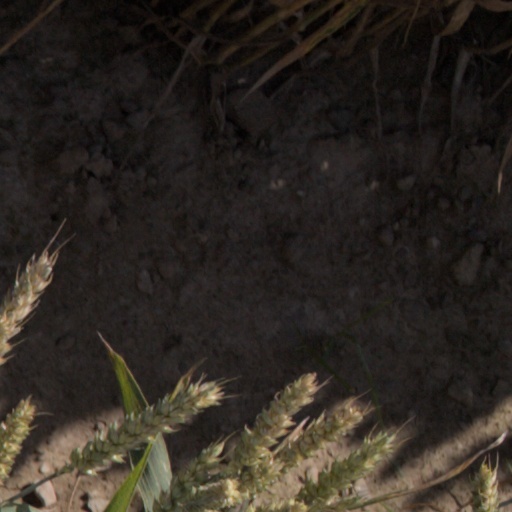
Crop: wheat